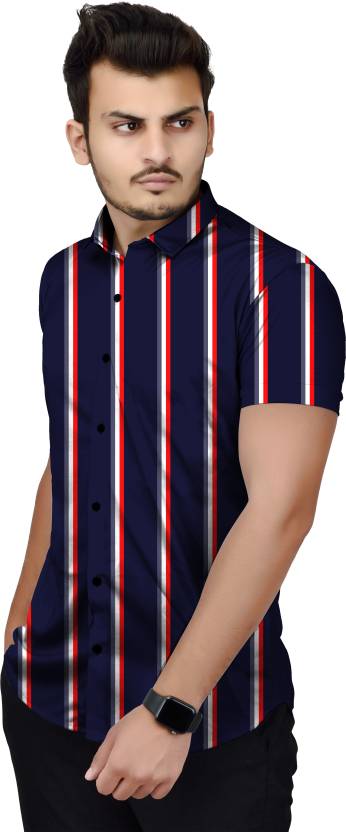
Product: Men Slim Fit Striped Spread Collar Casual Shirt
Price: ₹329
Colors: Multicolor
Pattern: Striped
Description: Striped Casual Shirt from the house of COMBRAIDED is ideal for the party, evening, valentines day, birthday, DJ night, etc.The Shirt is made of standard Imported Lycra Material which is very light weight and it's feels very smooth on skin.Shirt is perfect for western/Casual/Smart look.Also perefect for beach wear/sport wear/party wear
Other details: Prefer Size-Chart Befor Your Purchase.